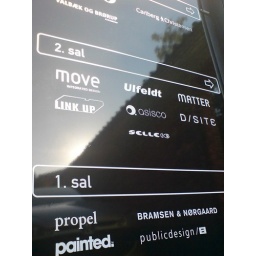
New location, new friends, new sign at our office in Ryesgade